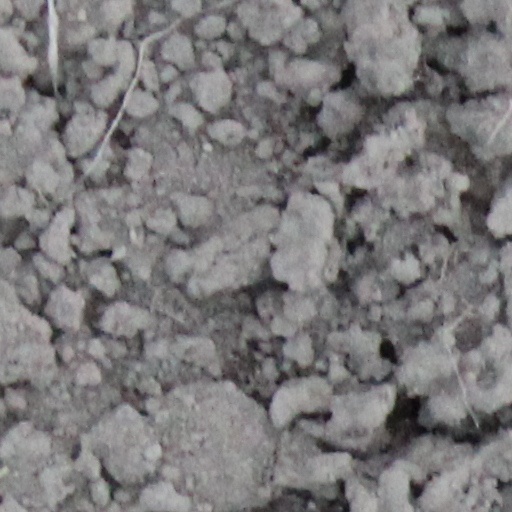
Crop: wheat